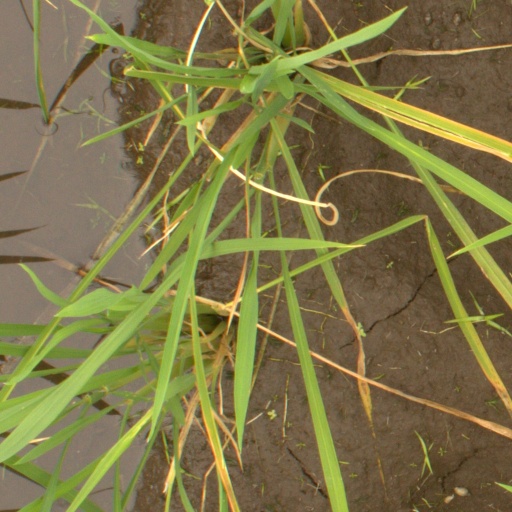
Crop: rice